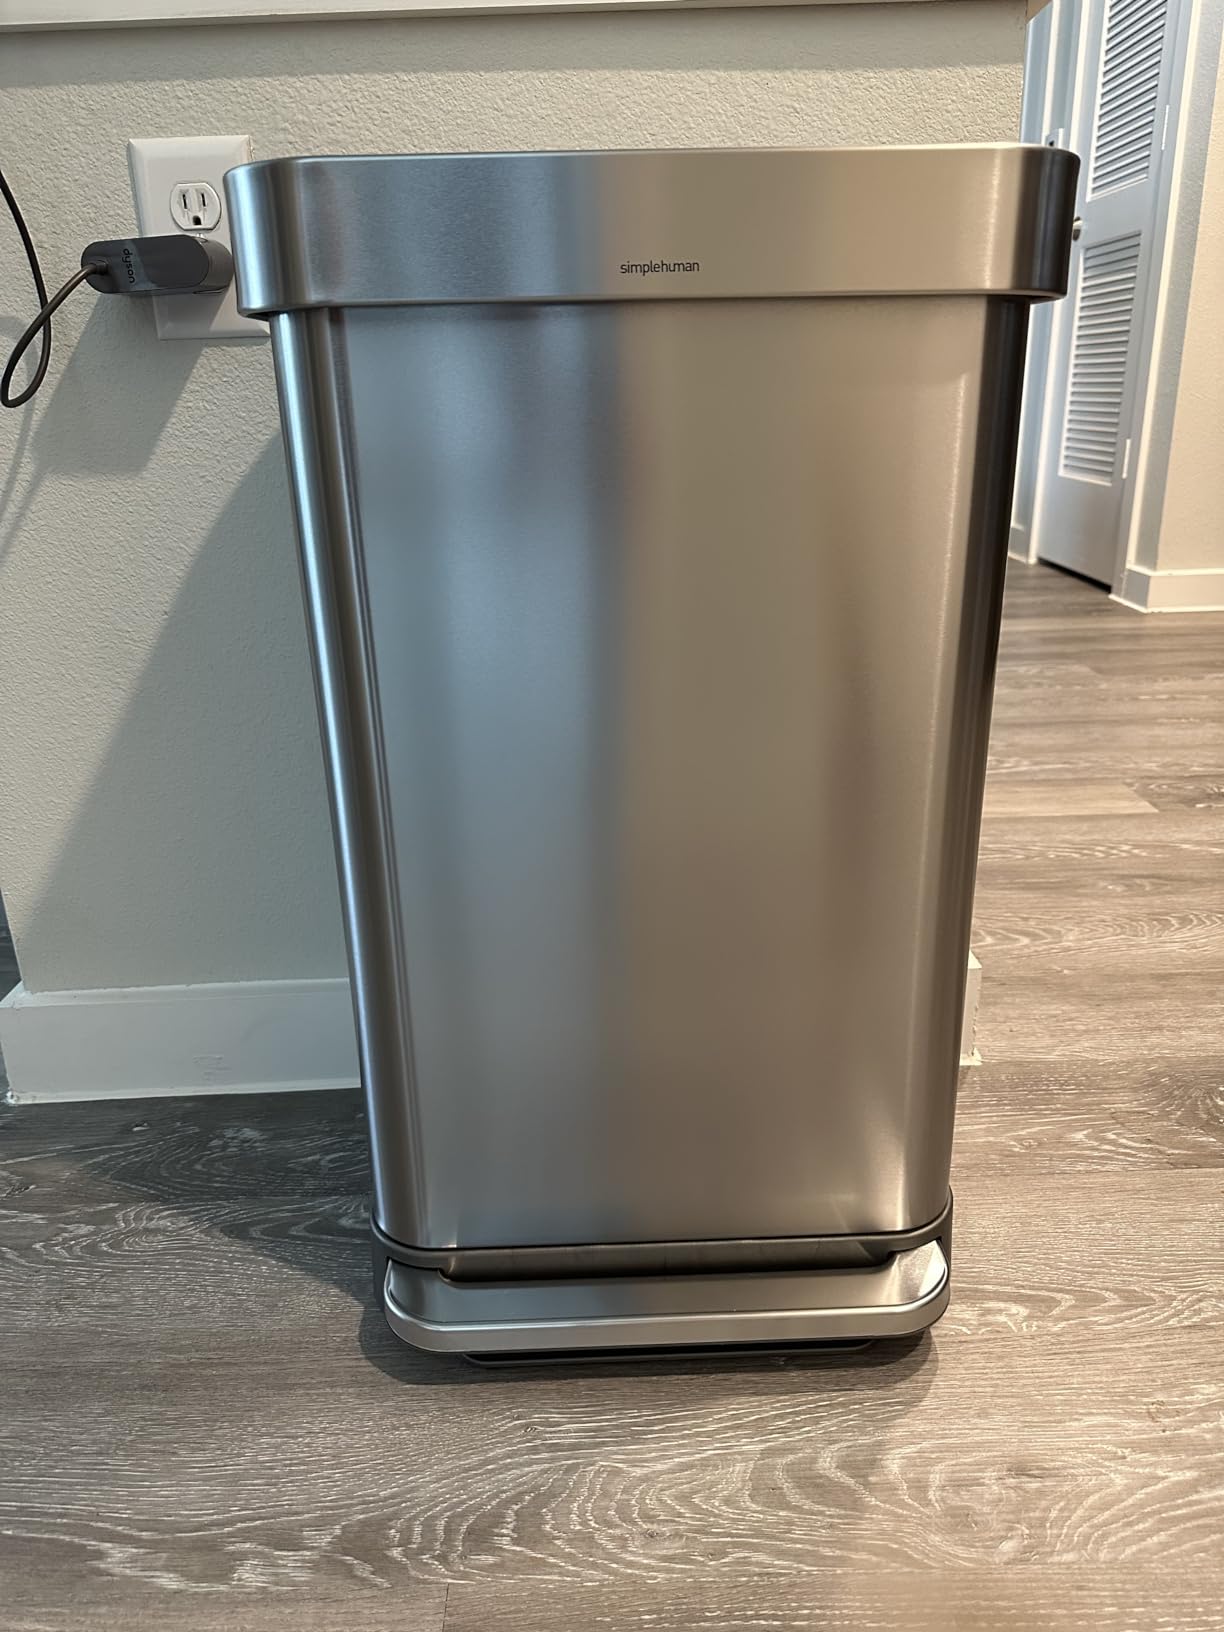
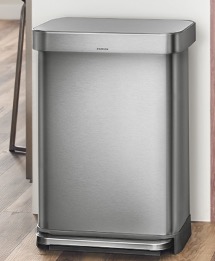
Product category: misc
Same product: yes